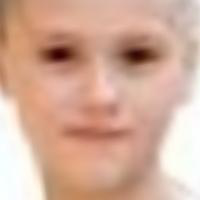
Age group: age 11-20